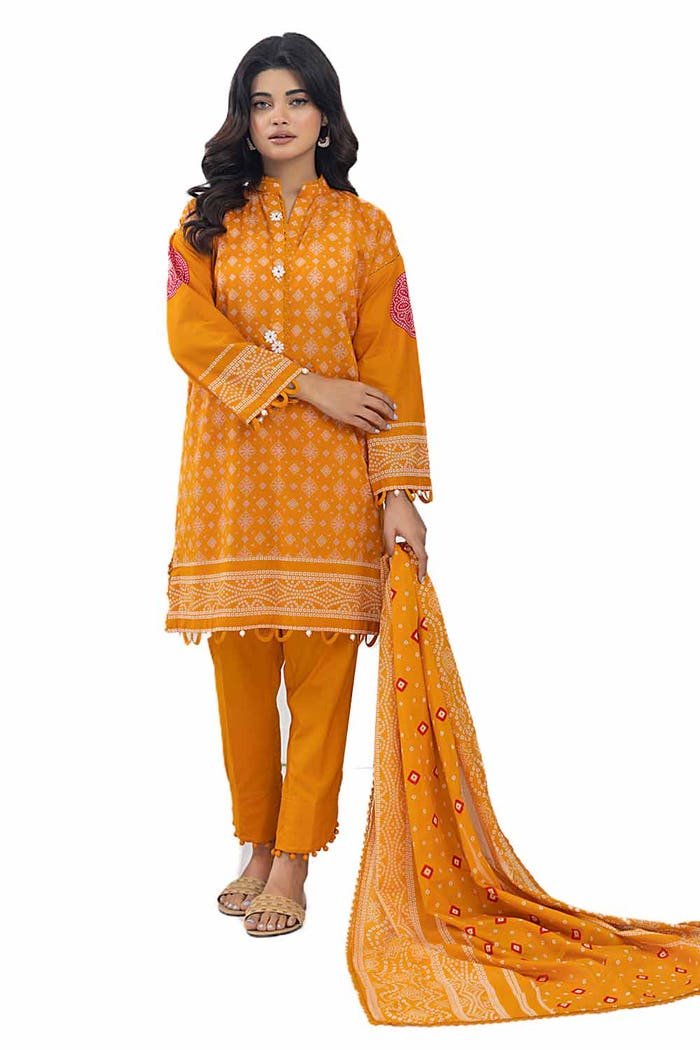
orange multi embroidered cotton suit